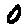
Label: 0